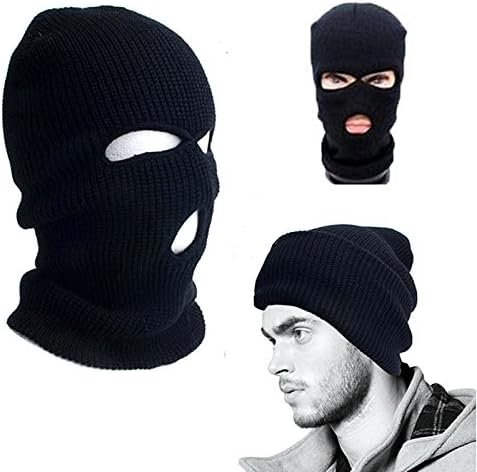
Trendy Unisex Women Men Winter Warm Full Face Cover Ski Mask Beanie Hat Cap
Category: Amazon Home
Description: Features: 100% Brand New. Type :Full Face Mask Color: Black Size: width:40-56cm(approx) \\ 15.6-21.8 inch Length: (approx) 33cm .9 inch; Material:100% Acrylic Face Mask 3 Holes (you can cut the lines between two eyes hole to change into double hole mask as you like) It is soft, specially designed and fashionable Warm, breathable and adjustable Can use for women and men Gender : Unisex This winter ski mask is perfect for winter snow trips! It will keep your face warm and protected! It provides full face and head coverage that will keep you protected in even the most brutal conditions! Do you work outdoors? Winter is relentless, and everybody knows how dangerous prolonged exposure to the cold can be; it\"s important to protect yourself or a loved one from frost bite!
Features: Item Type: Skullies & Beanies | Pattern Type: Solid | Style: Casual | Material: Cotton,Polyester